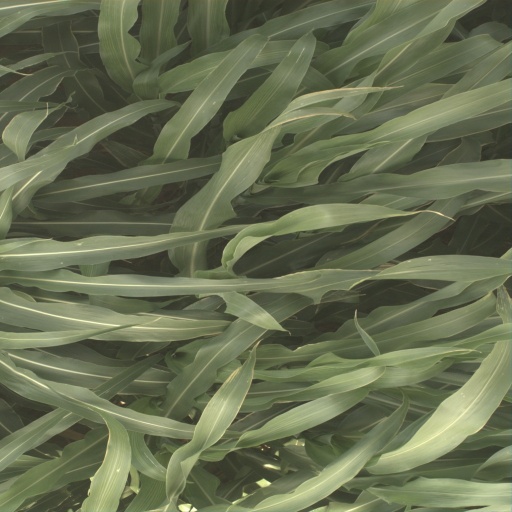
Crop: sorghum